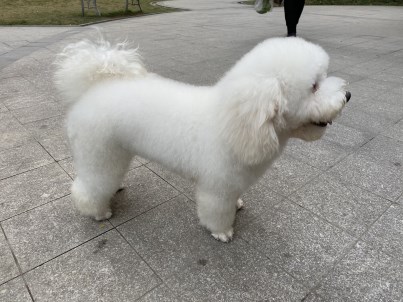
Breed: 3083-n000117-Bichon_Frise